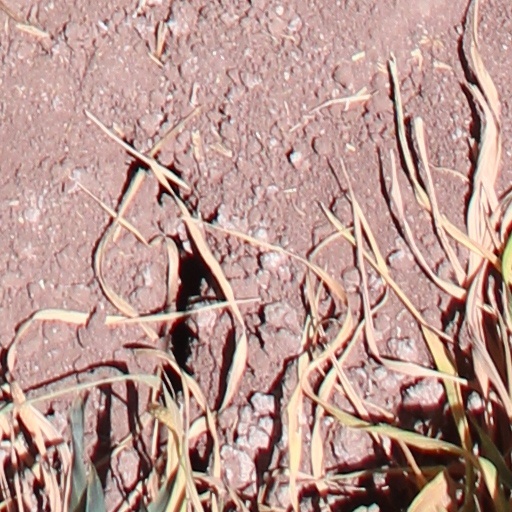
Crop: wheat